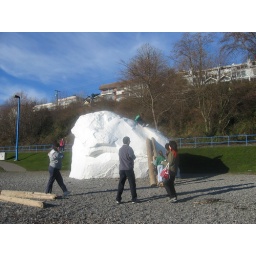
The white rock in White Rock